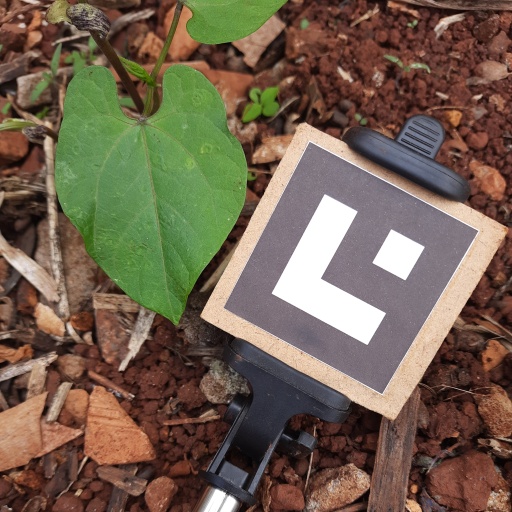
Observations: wavy surface, no eating holes, under shade